Oli Brown

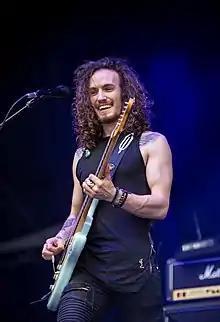
Oli Brown with RavenEye live at Rock am Ring 2017

Brown was signed to the German blues label, Ruf Records, in January 2008. He released his debut album, "Open Road", in July 2008 to good reviews.